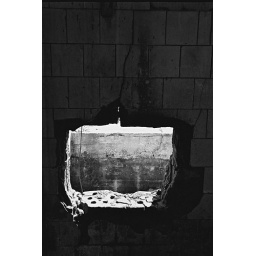
exploring an abandoned decomposing office building in tel-aviv